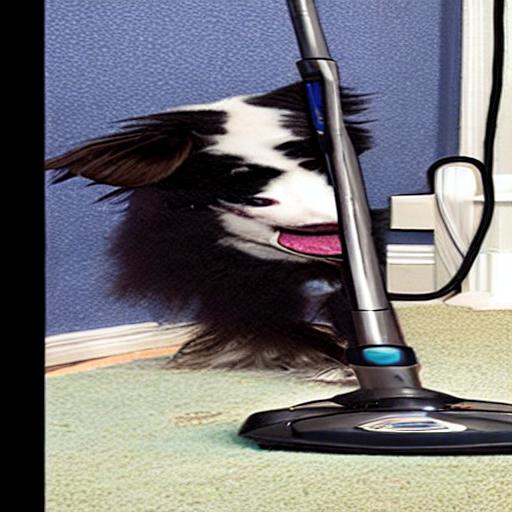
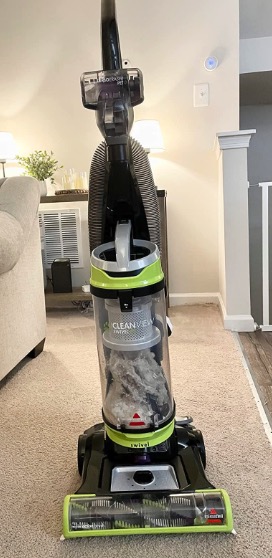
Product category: items_vacuum
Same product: no